Carneville

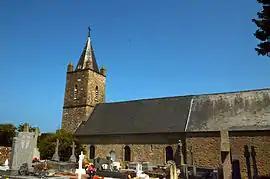
The church of Saint-Malo

Carneville is a commune in the Manche department in Normandy in north-western France.